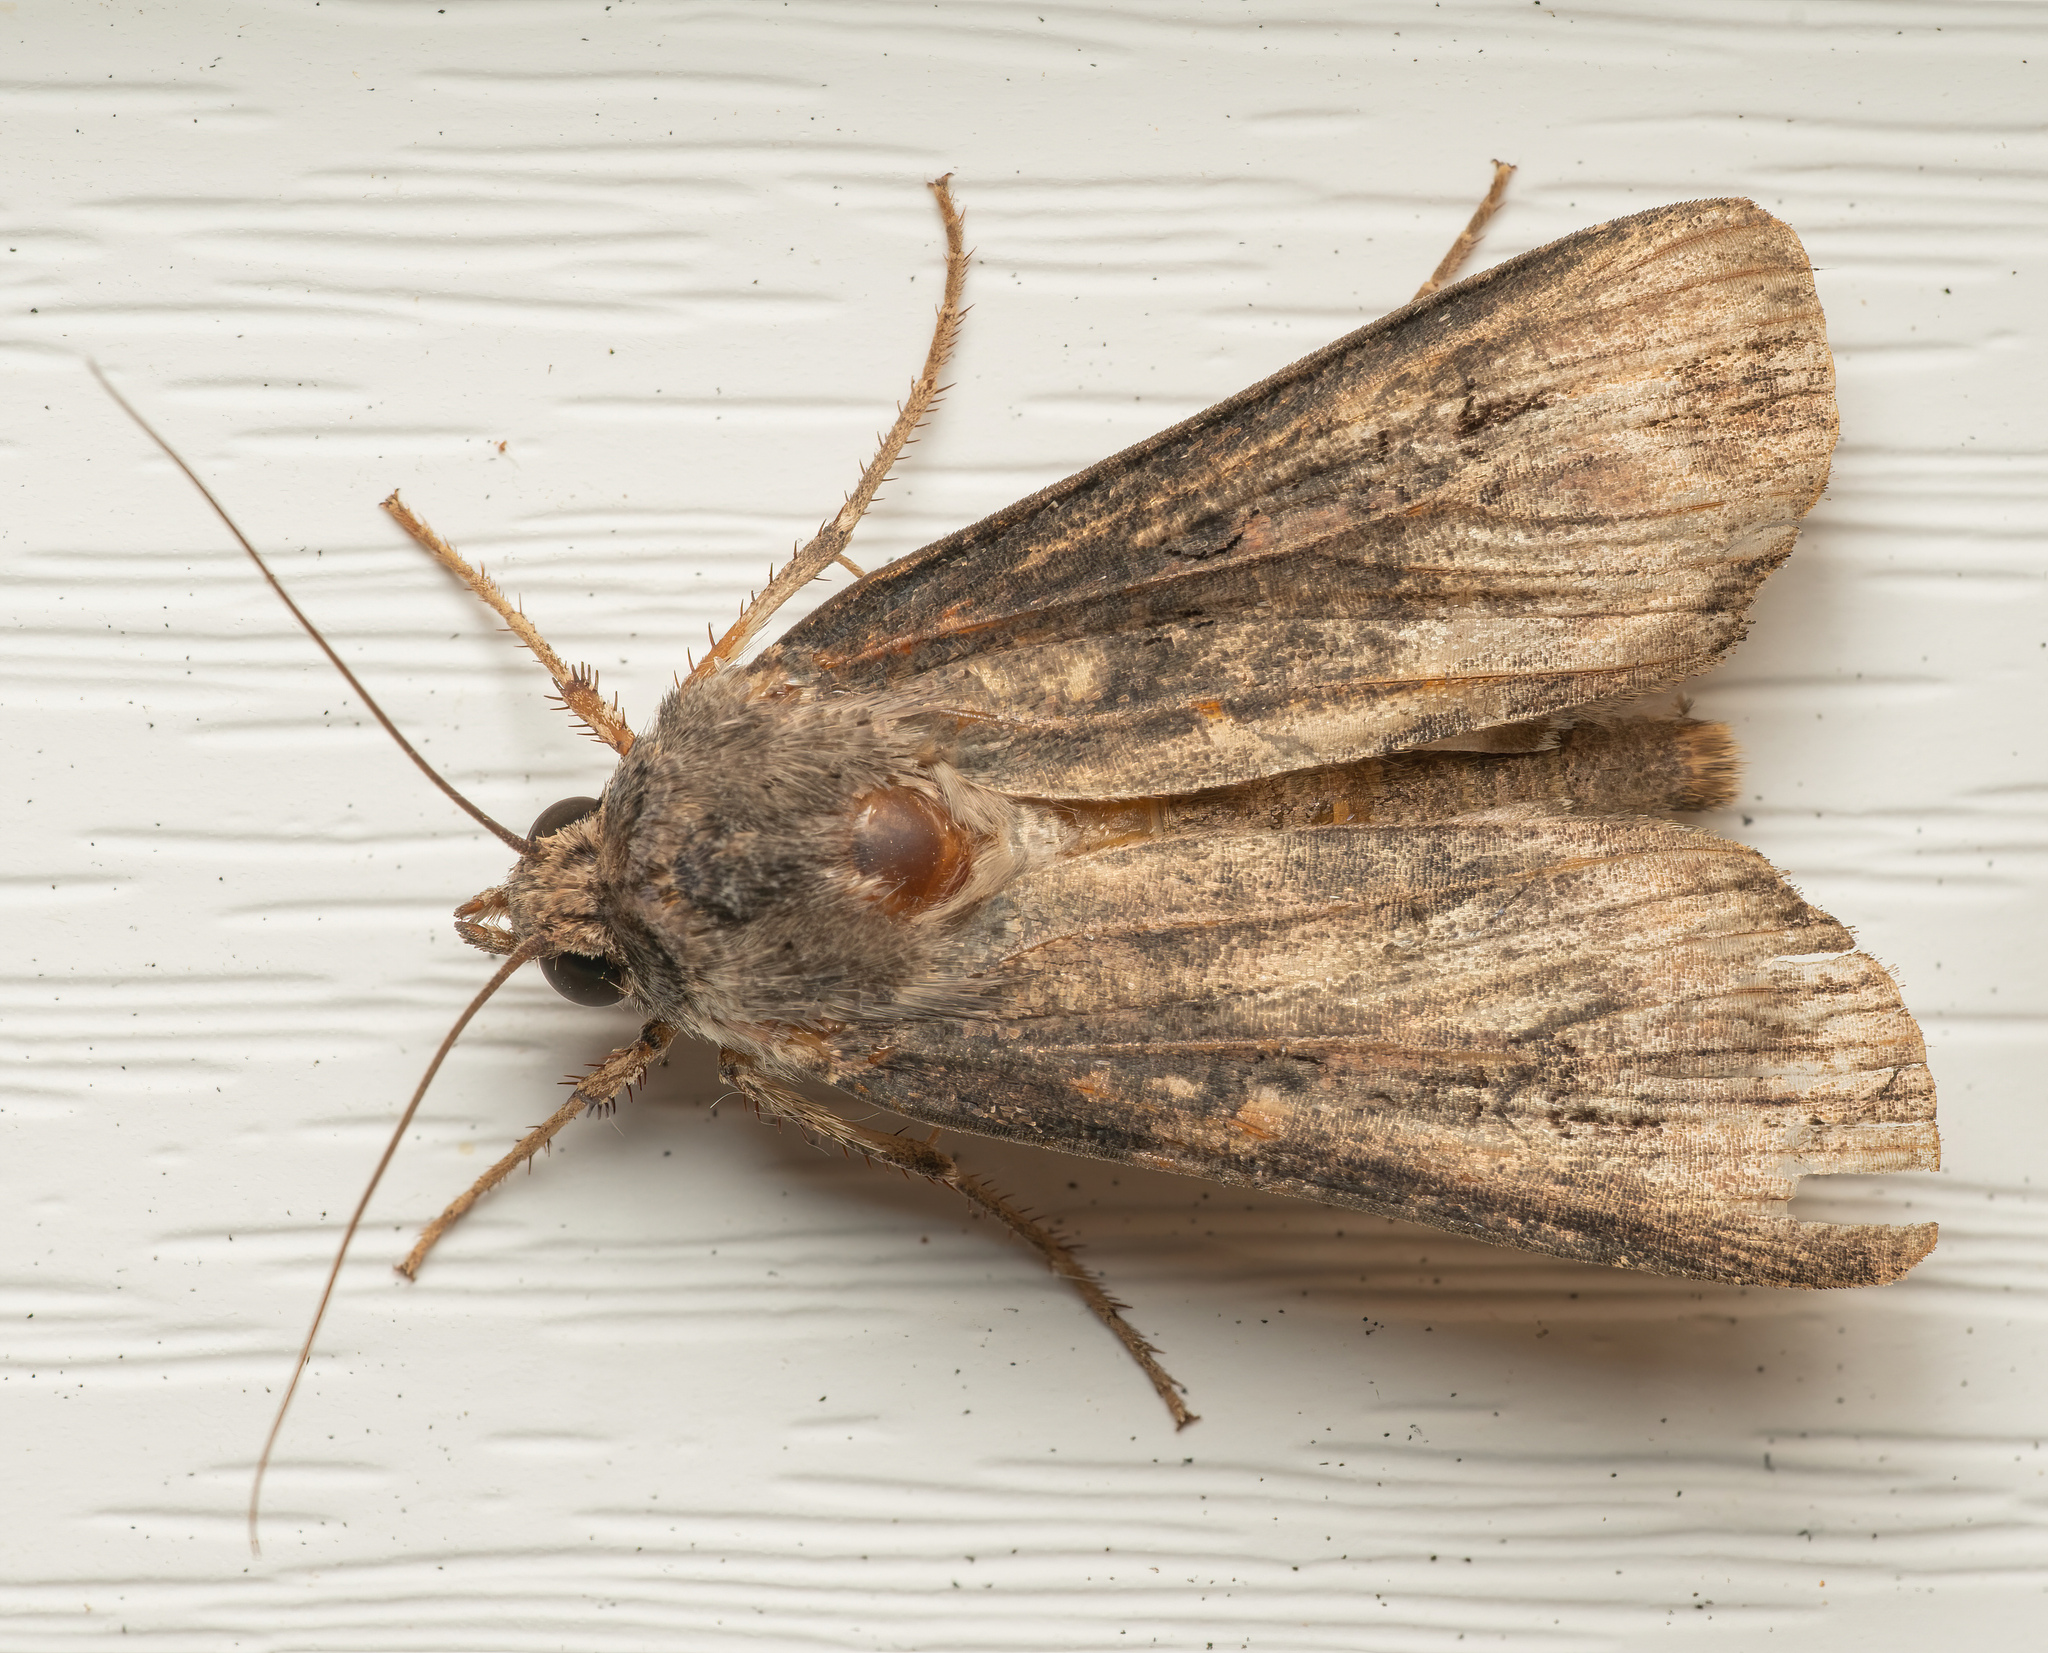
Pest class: cutworms